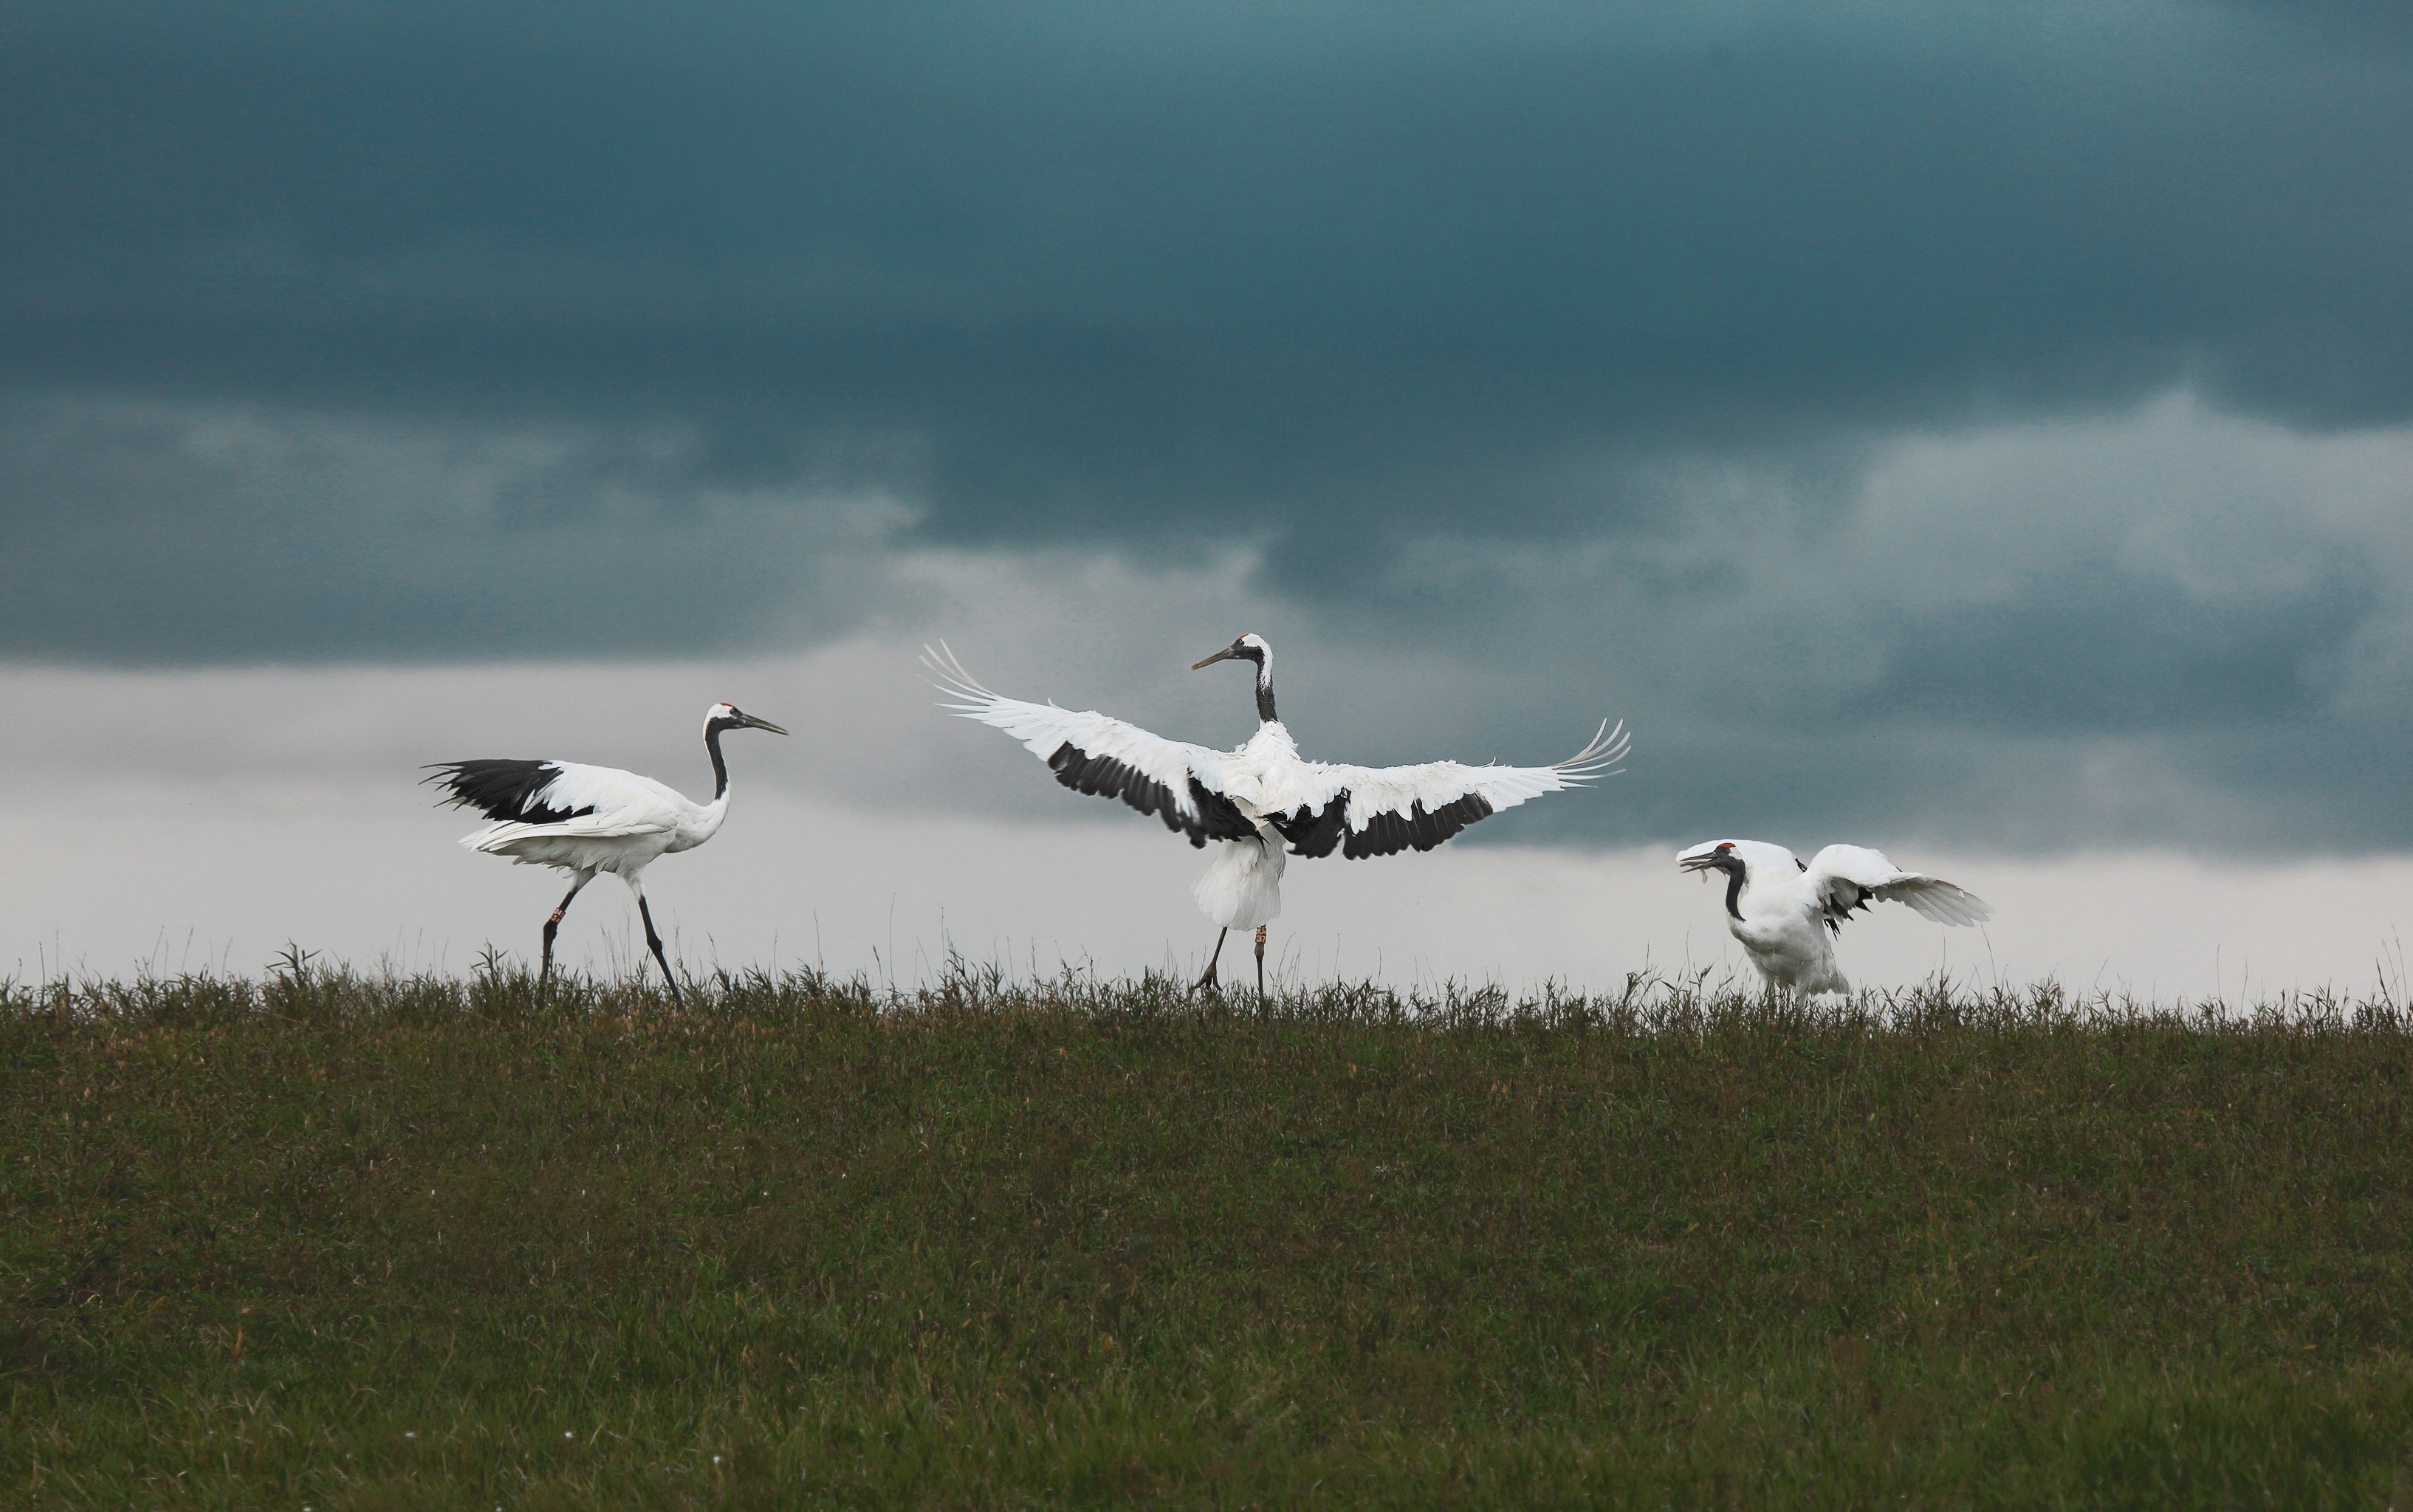
sea, nature, bird, wing, seabird, wildlife, gull, flight, wetland, vertebrate, shorebird, tundra, bird migration, charadriiformes, atmospheric phenomenon, animal migration, crane like bird